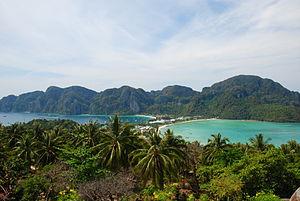
Ko Phi Phi Don est la plus grande des îles de l'archipel de Koh Phi Phi, en Thaïlande. L'île fait partie de la province de Krabi. L'île est la seule de l'archipel, qui est habité.